Camilla Läckberg

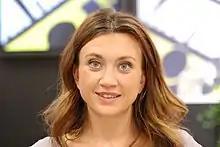
Läckberg at the 2013 Göteborg Book Fair

Jean Edith Camilla Läckberg (born 30 August 1974), also known as Camilla Läckberg Eriksson, is a Swedish crime writer and screenwriter. She is especially known for her series of novels set in Fjällbacka and featuring husband-and-wife duo of writer Erica Falck and police detective Patrik Hedström. The first of these, "Isprinsessan", was published in Sweden in 2003. the latest (11th) in the series is "Gökungen", published in Sweden in 2022 and translated into English as "The Cuckoo" in 2024. She published the children's novel "Super-Charlie" in 2011, which became the first of a series, and the first novel in a new series, "The Golden Cage", in 2020. Her work has been published in over 60 countries and sold more than 29 million copies worldwide.